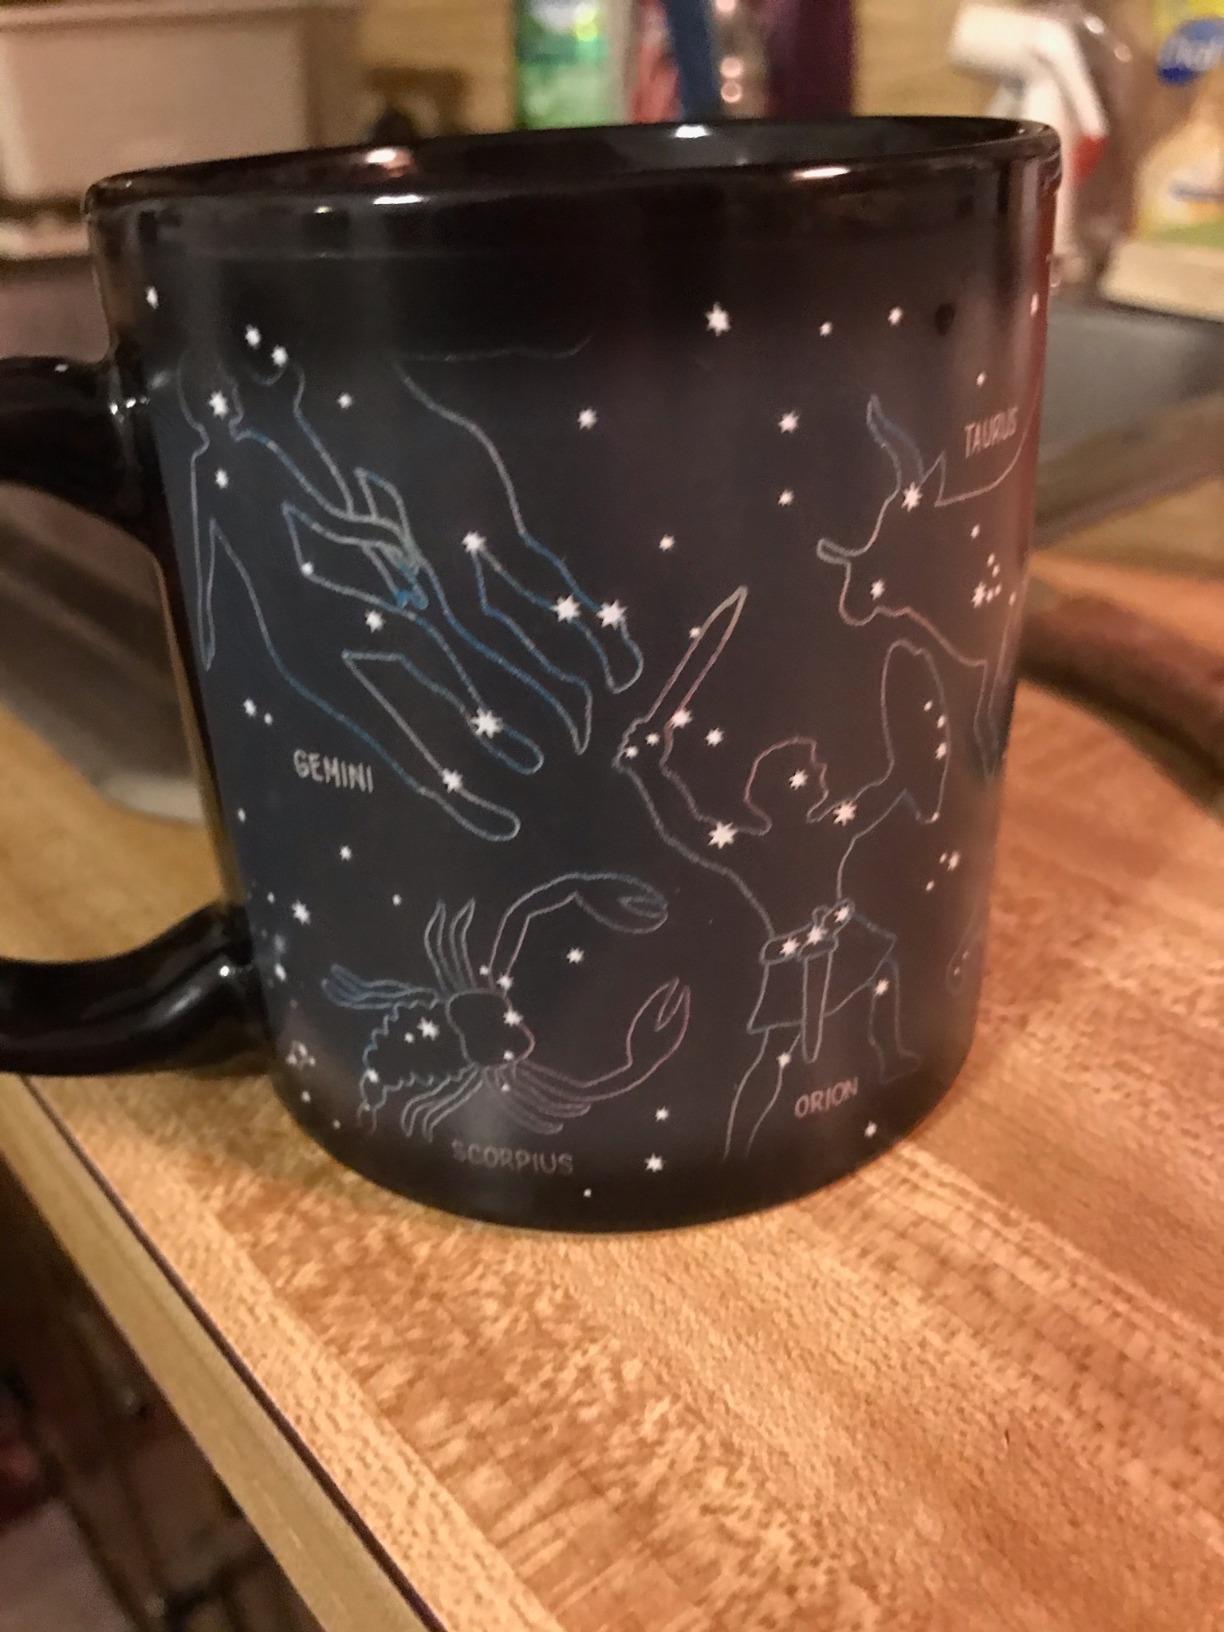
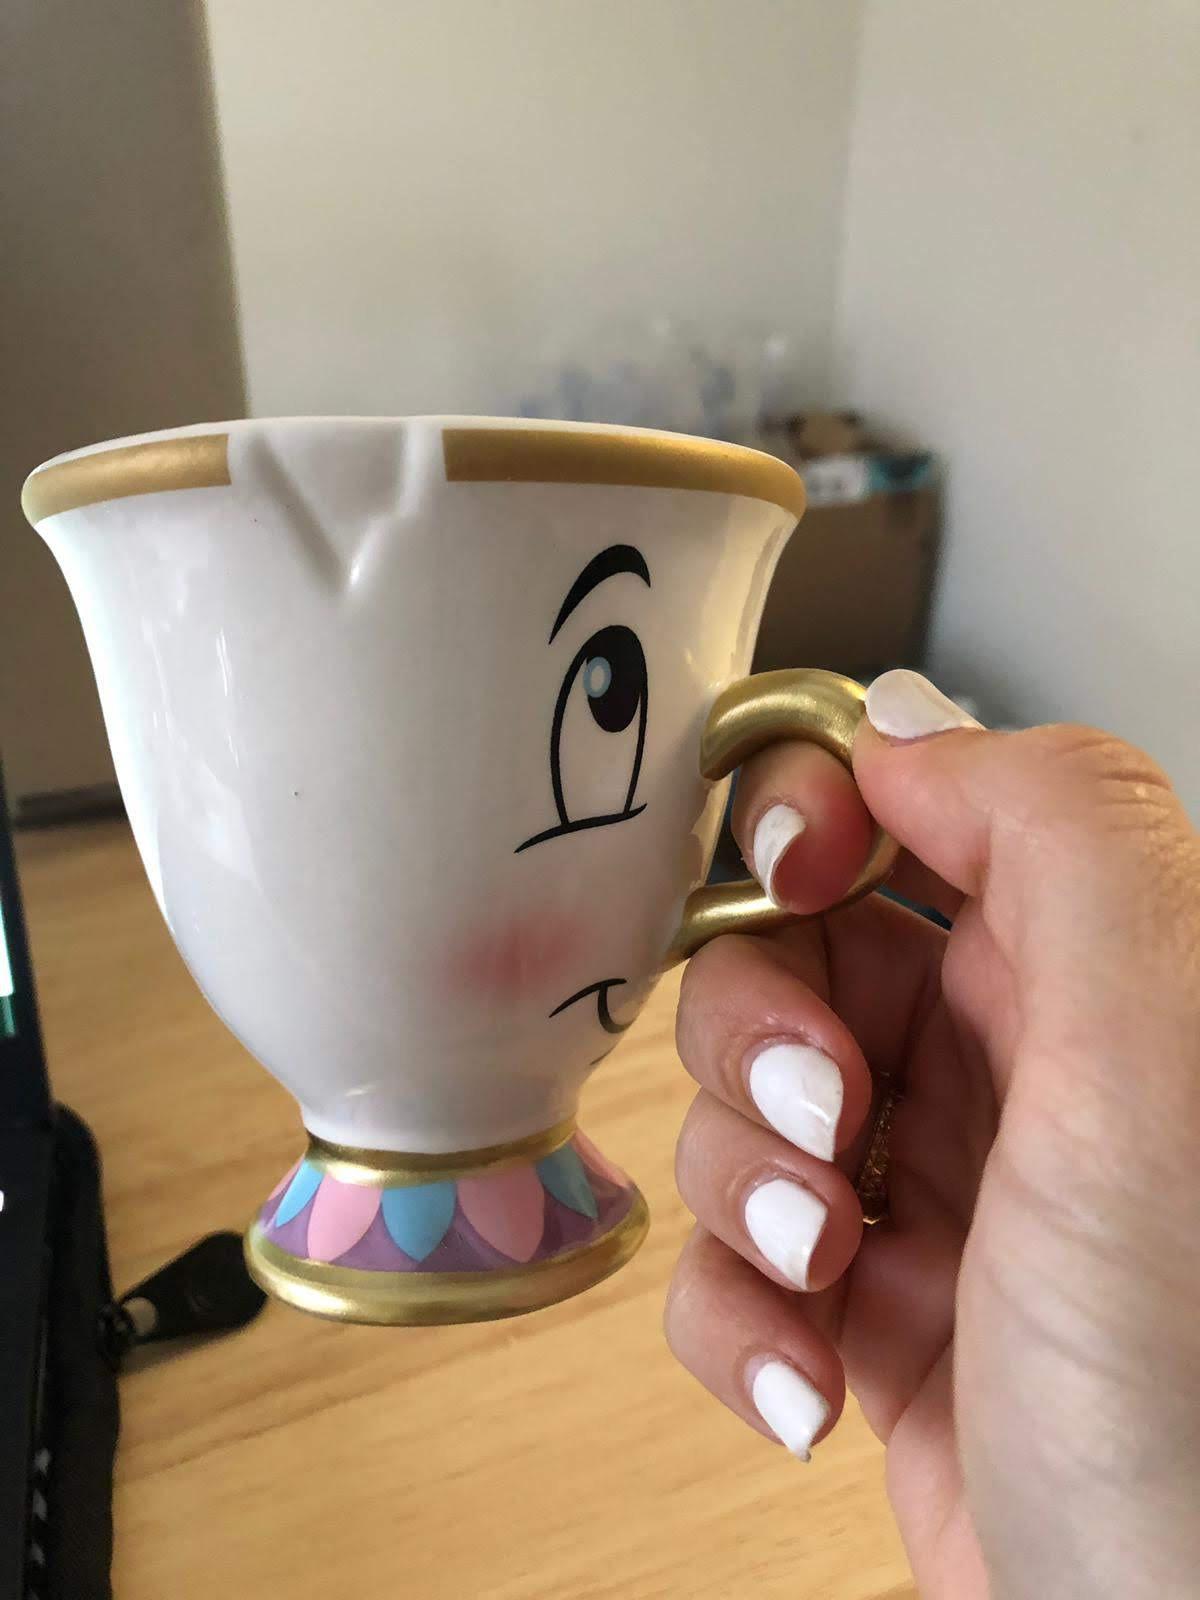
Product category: items_mug
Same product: no